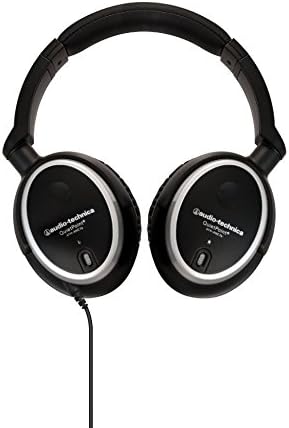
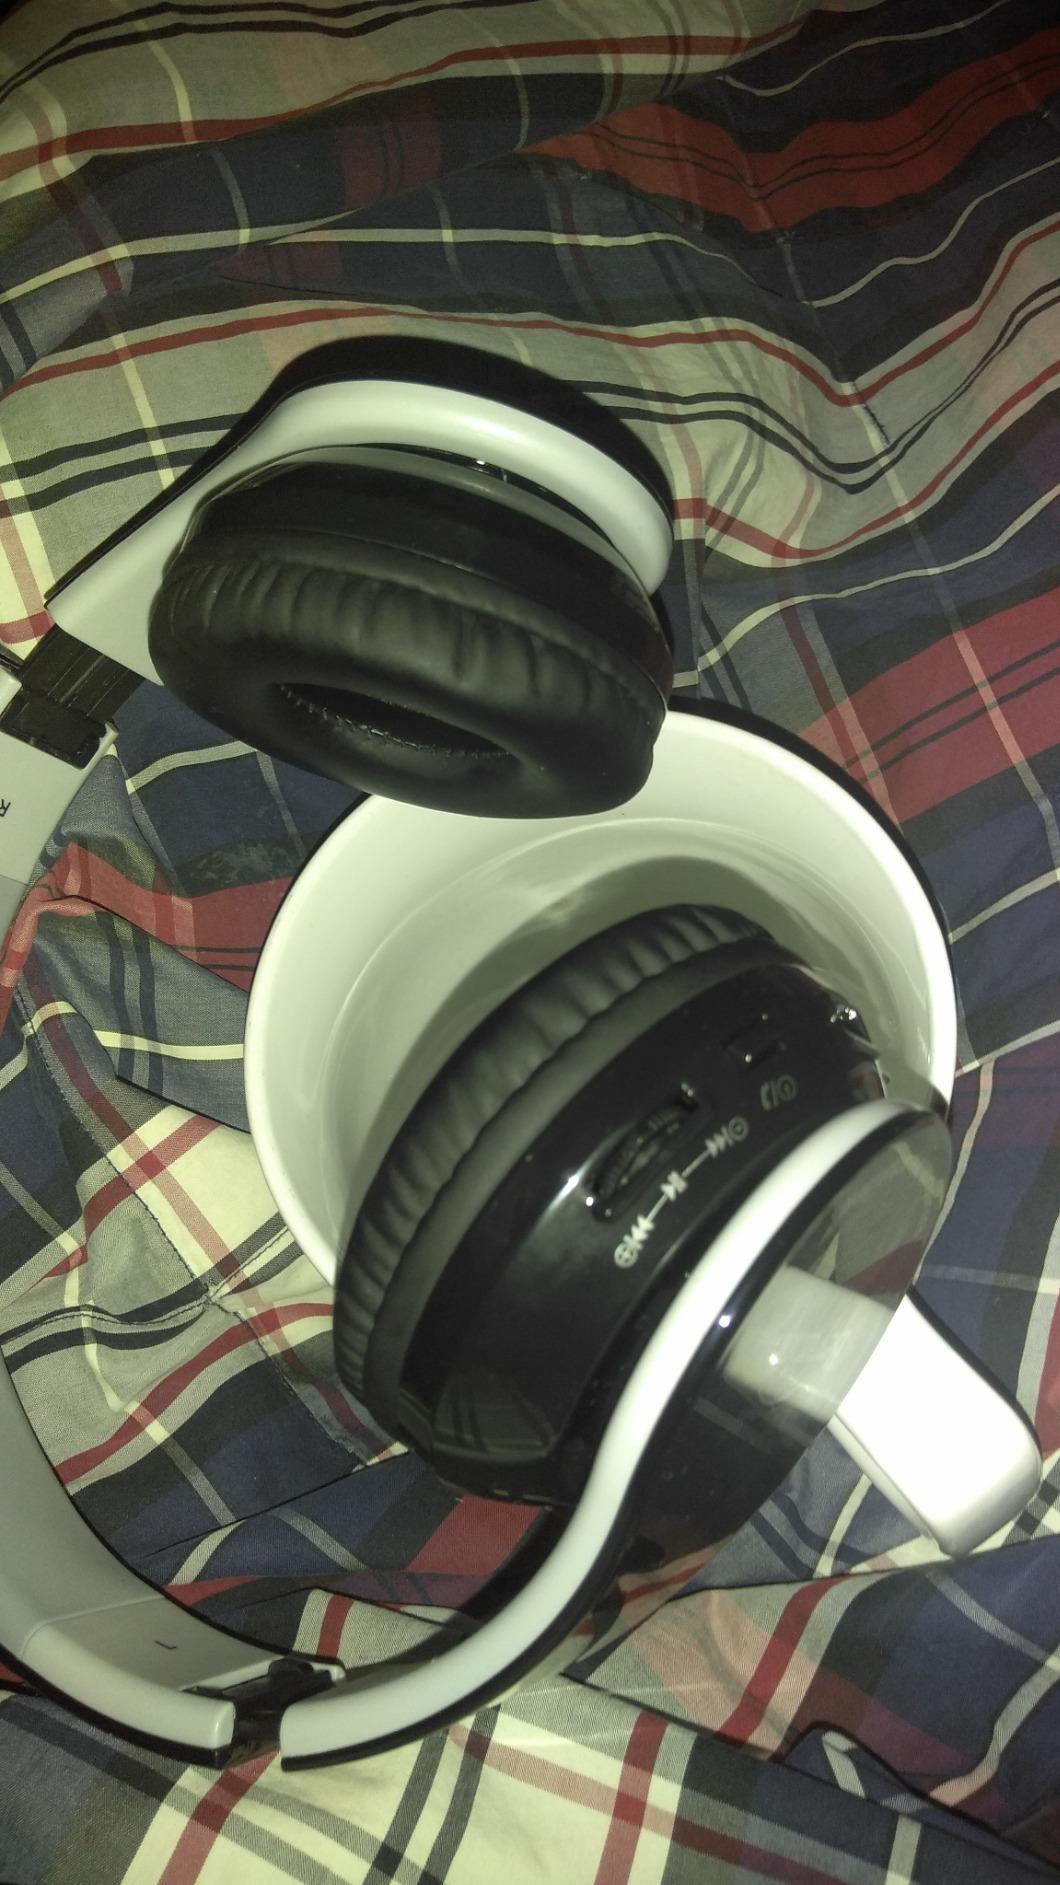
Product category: headphones
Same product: no